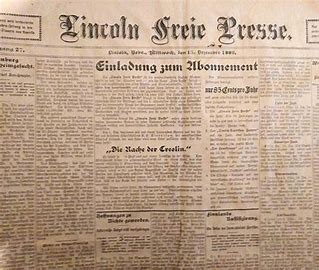
Waste category: paper